Nectar

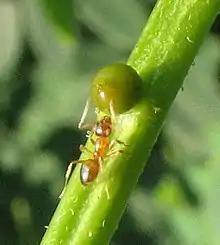
"Nylanderia flavipes" ant visiting extrafloral nectaries of "Senna"

Foliar nectaries have also been observed in 101 species of ferns belonging to eleven genera and six families, most of them belonging to Cyatheales (tree ferns) and Polypodiales. Fern nectaries appear to have evolved around 135 million years ago, nearly simultaneously with angiosperms. However, fern nectaries did not diversify remarkably until nearly 100 million years later, in the Cenozoic, with weak support for a role played by arthropod herbivore diversifications. They are absent in bryophytes, gymnosperms, early angiosperms, magnoliids, and members of Apiales among the eudicots. Phylogenetic studies and the wide distribution of extrafloral nectaries among vascular plants point to multiple independent evolutionary origins of extrafloral nectaries in at least 457 independent lineages.